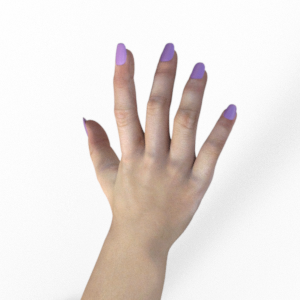
Label: paper